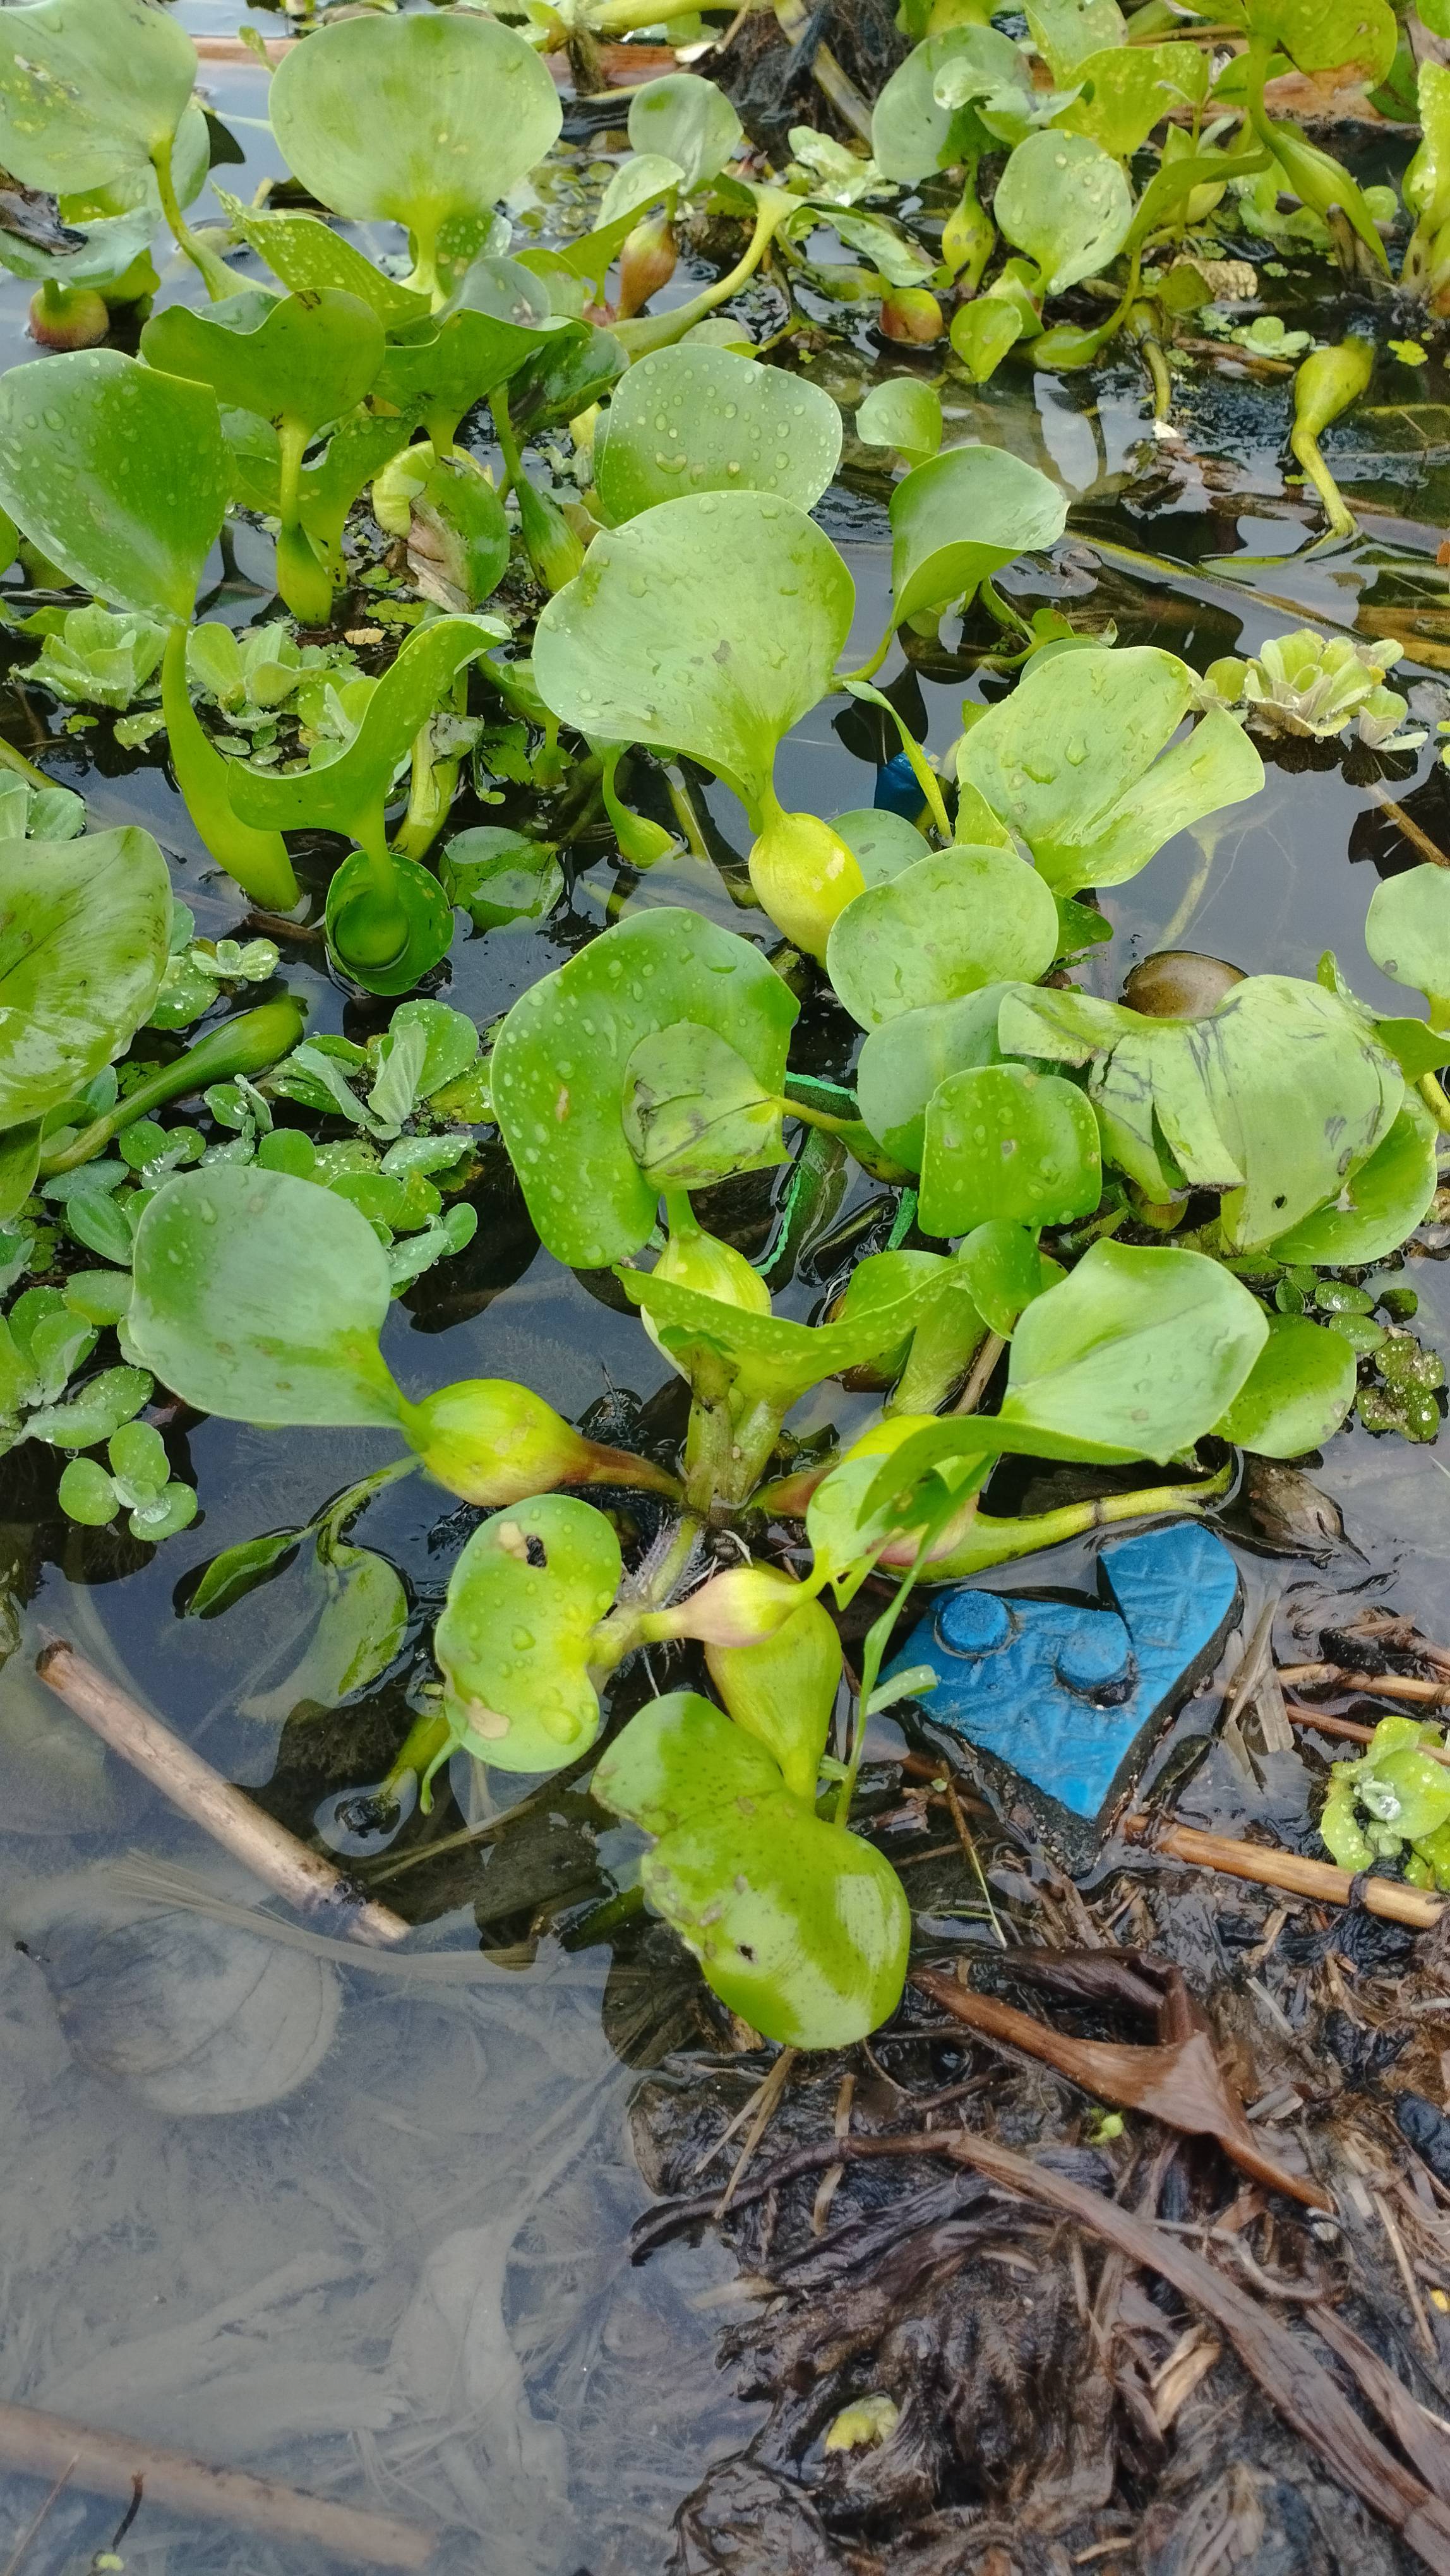
Species: Common Water Hyacinth (Eichornia crassipes)